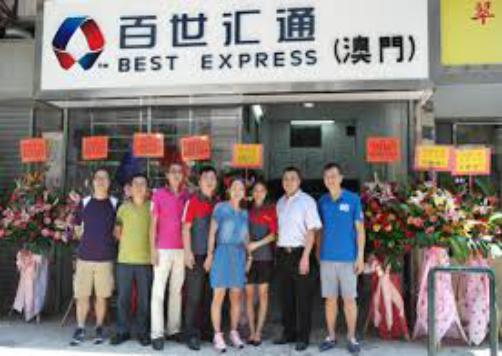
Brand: BEST EXPRESS-2
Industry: Others